Mary Andrews Denison

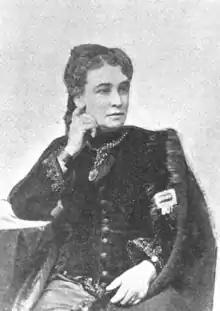

Mary Andrews Denison (May 26, 1826October 15, 1911) was an American novelist. She wrote over eighty novels which in total sold more than one million copies. Her writing style was typical of the dime novels popular in the mid-nineteenth century, featuring sweet-natured and noble heroines who triumph over evil.